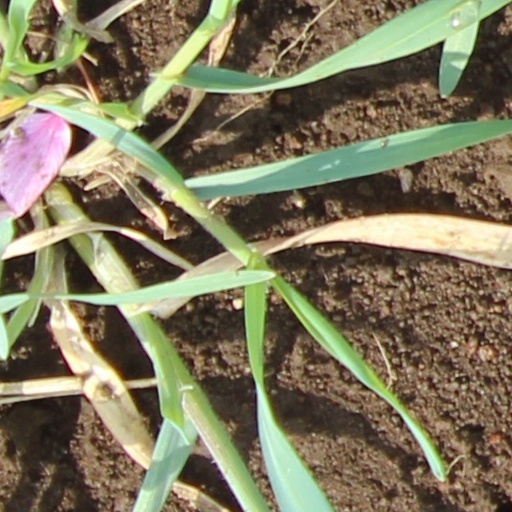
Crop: wheat